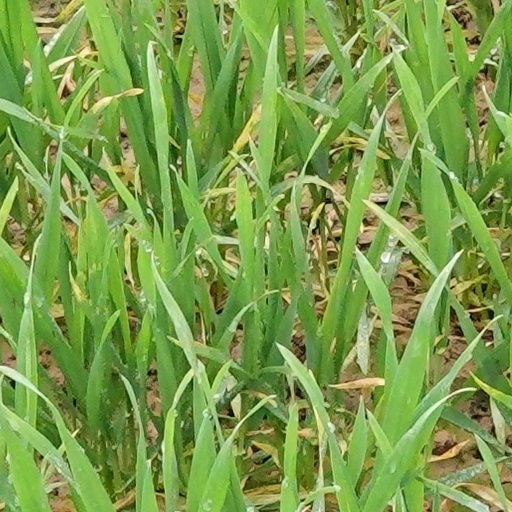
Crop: wheat